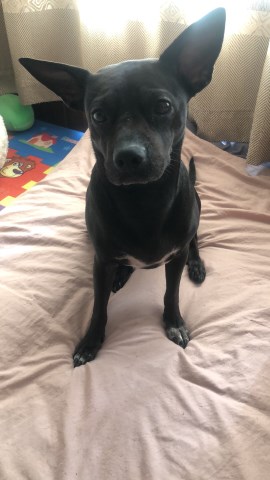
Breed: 3336-n000121-chinese_rural_dog